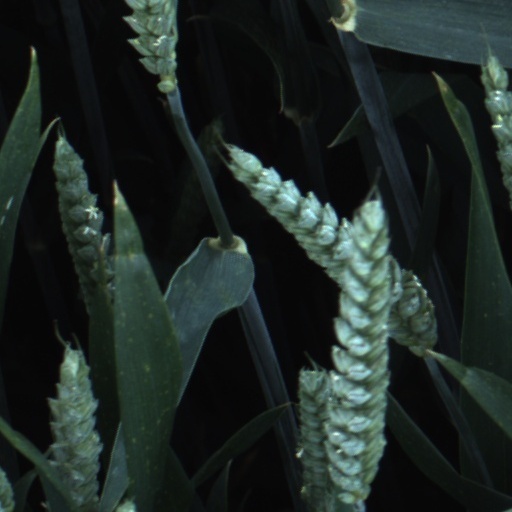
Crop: wheat